The New Landlord

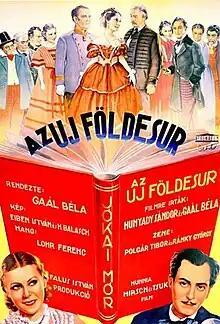

The New Landlord (Hungarian: Az új földesúr) is a 1935 Hungarian historical romantic drama film directed by Béla Gaál and starring Artúr Somlay, Mária Egry and Pál Jávor. The film is adapted from the novel of the same title by Mór Jókai. It was shot at the Hunnia Studios in Budapest. The film's sets were designed by the art director Márton Vincze. The film concludes with the great Tisza flood of 1879.